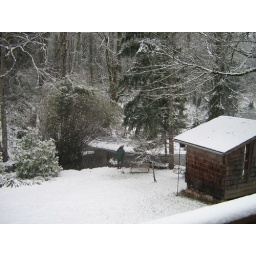
opa is feeding the ducks down by the water